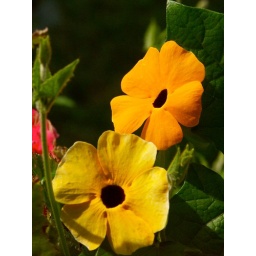
This is in my window box